Lent

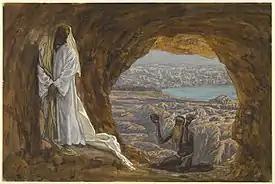
"Jesus Tempted in the Wilderness (Jésus tenté dans le désert)", James Tissot, Brooklyn Museum

In Protestant and Western Orthodox Churches that celebrate it, the season of Lent lasts from Ash Wednesday to the evening of Holy Saturday. This calculation makes Lent last 46 days if the 6 Sundays are included, but only 40 days if they are excluded. This definition is still that of the Moravian Church, Lutheran Church, Anglican Church, Methodist Church, Western Rite Orthodox Church, United Protestant Churches, and those of the Reformed Churches (i.e., Continental Reformed, Presbyterian, and Congregationalist) that observe Lent. (In the Episcopal Church, the main U.S. branch of the Anglican Communion, the 1979 Book of Common Prayer identifies Holy Week--comprising Palm/Passion Sunday through Holy Saturday--as a separate season after Lent; but the Days of Special Devotion, to be observed by special acts of discipline and self-denial, include the weekdays of, but not the Sundays in, both Lent and Holy Week, so the practical effect is the same as the traditional 40-day calculation.)